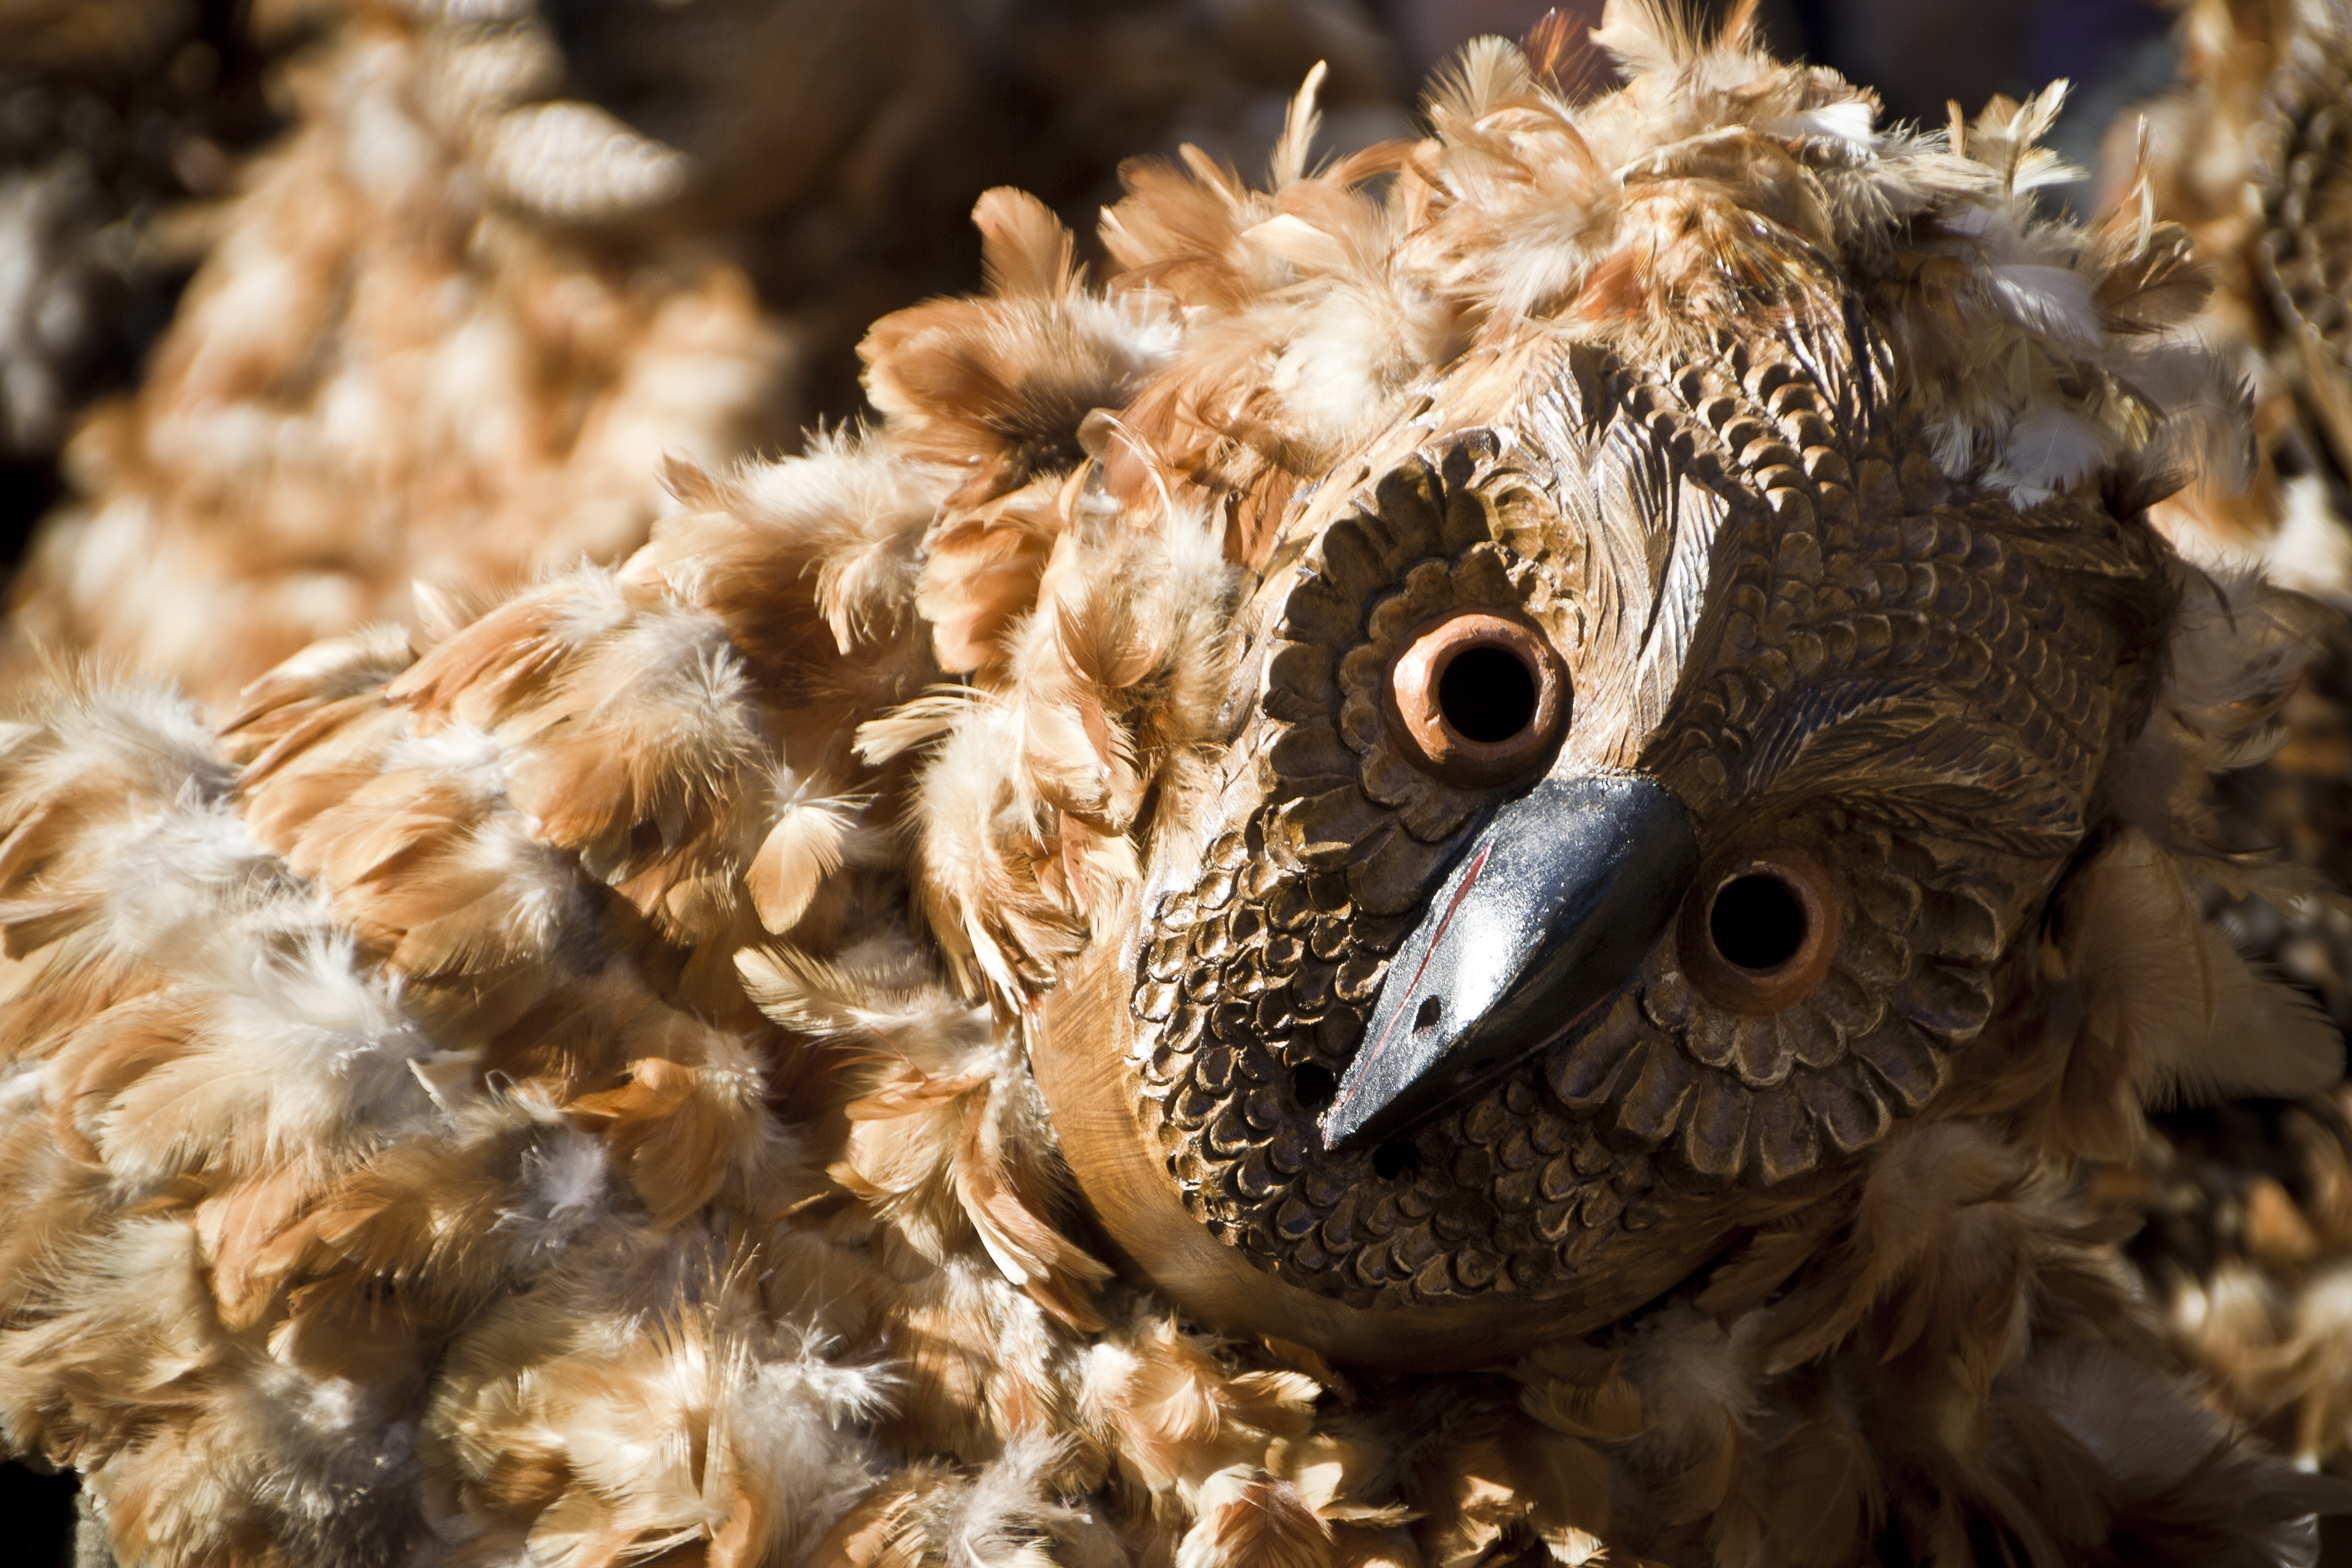
bird, flower, wildlife, carnival, close up, carved, masks, carving, tradition, costume, larva, macro photography, fasnet, fools jump, swabian alemannic, wooden mask